International Space Station

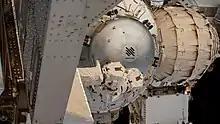
NanoRacks Bishop airlock module installed on the ISS

The Bigelow Expandable Activity Module (BEAM) is an experimental expandable space station module developed by Bigelow Aerospace, under contract to NASA, for testing as a temporary module on the International Space Station (ISS) from 2016 to at least 2020. It arrived at the ISS on 10 April 2016, was berthed to the station on 16 April at Tranquility Node 3, and was expanded and pressurized on 28 May 2016. In December 2021, Bigelow Aerospace conveyed ownership of the module to NASA, as a result of Bigelow's cessation of activity.